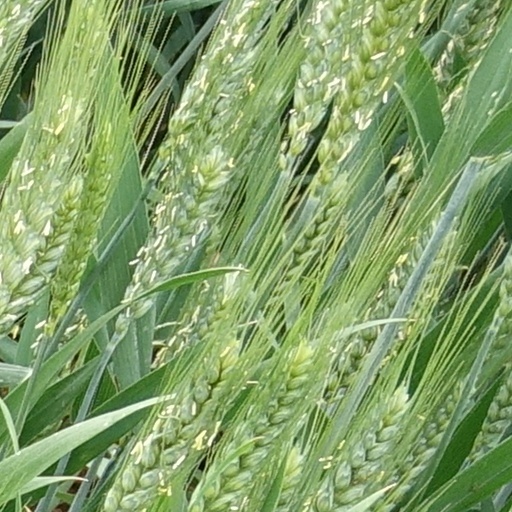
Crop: wheat